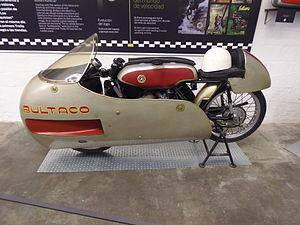
Georges Monneret, dit "Jojo la Moto", né le 4 octobre 1908 à Lille et mort le 5 avril 1983, surnommé Jojo la Moto, est un pilote français de moto qui a remporté en carrière 499 victoires et 183 records du monde. Il a disputé 32 saisons de compétitions sur deux roues, étalées sur 38 années. Il possède avant-guerre un important magasin de motos et de cycles avenue Aristide-Briand à Montrouge.